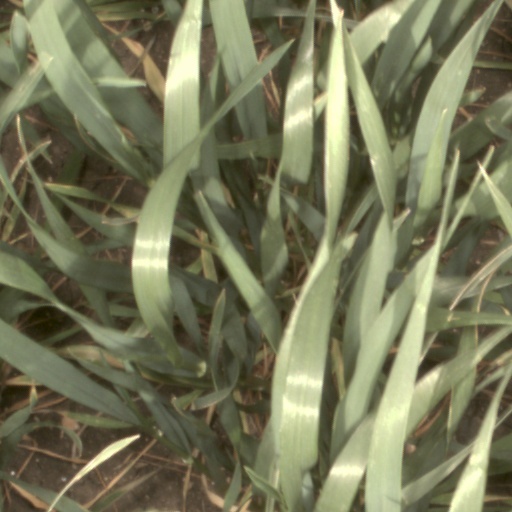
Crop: wheat